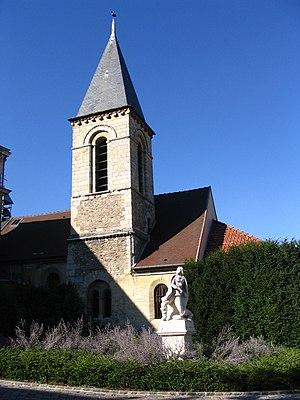
L'église du Plessis-Robinson, Hauts-de-Seine, France.
L'église Saint-Jean-Baptiste est une église située sur la commune du Plessis-Robinson, dans les Hauts-de-Seine, en France.
Le Plessis-Robinson est une commune française du département des Hauts-de-Seine en région Île-de-France, dans l'arrondissement d'Antony, au sud-ouest de Paris.
Cet article recense les monuments historiques des Hauts-de-Seine, en France.